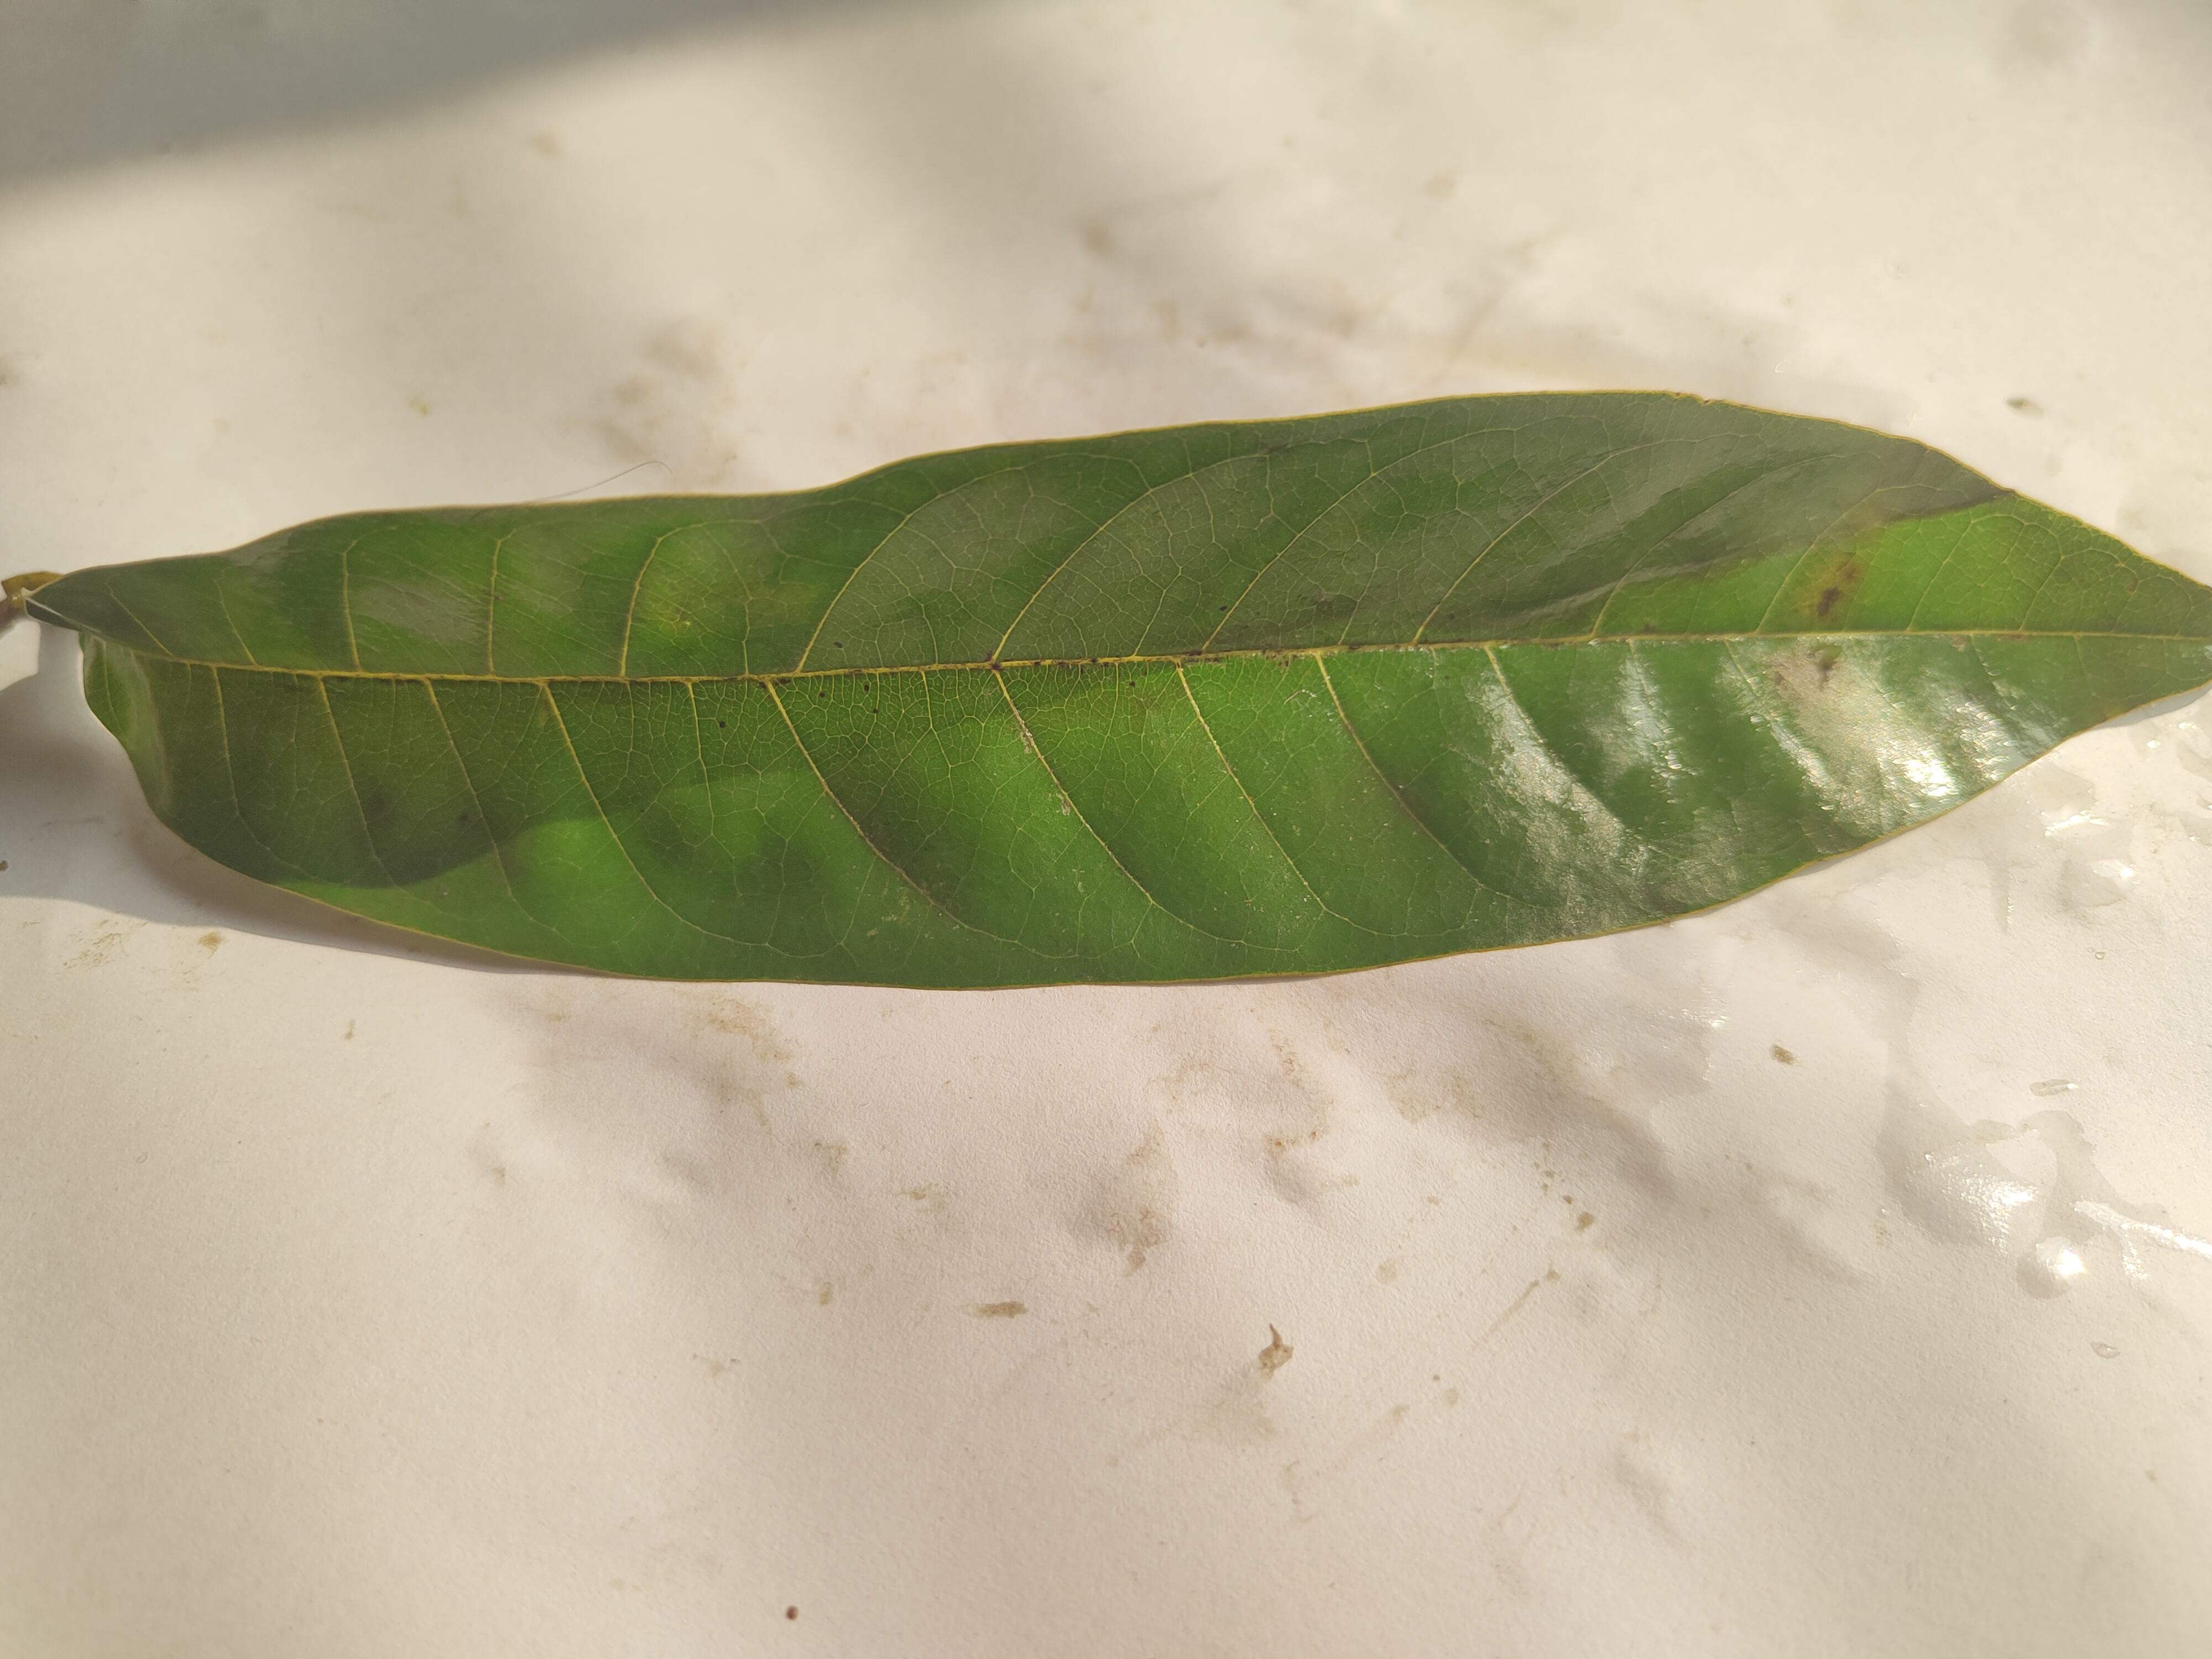
Leaf variety: Custard Apple